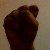
The image shows a hand gesture representing the letter 'S' in Indian Sign Language.